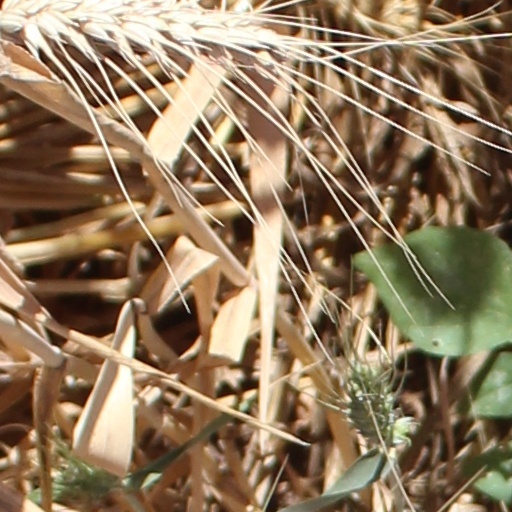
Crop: wheat